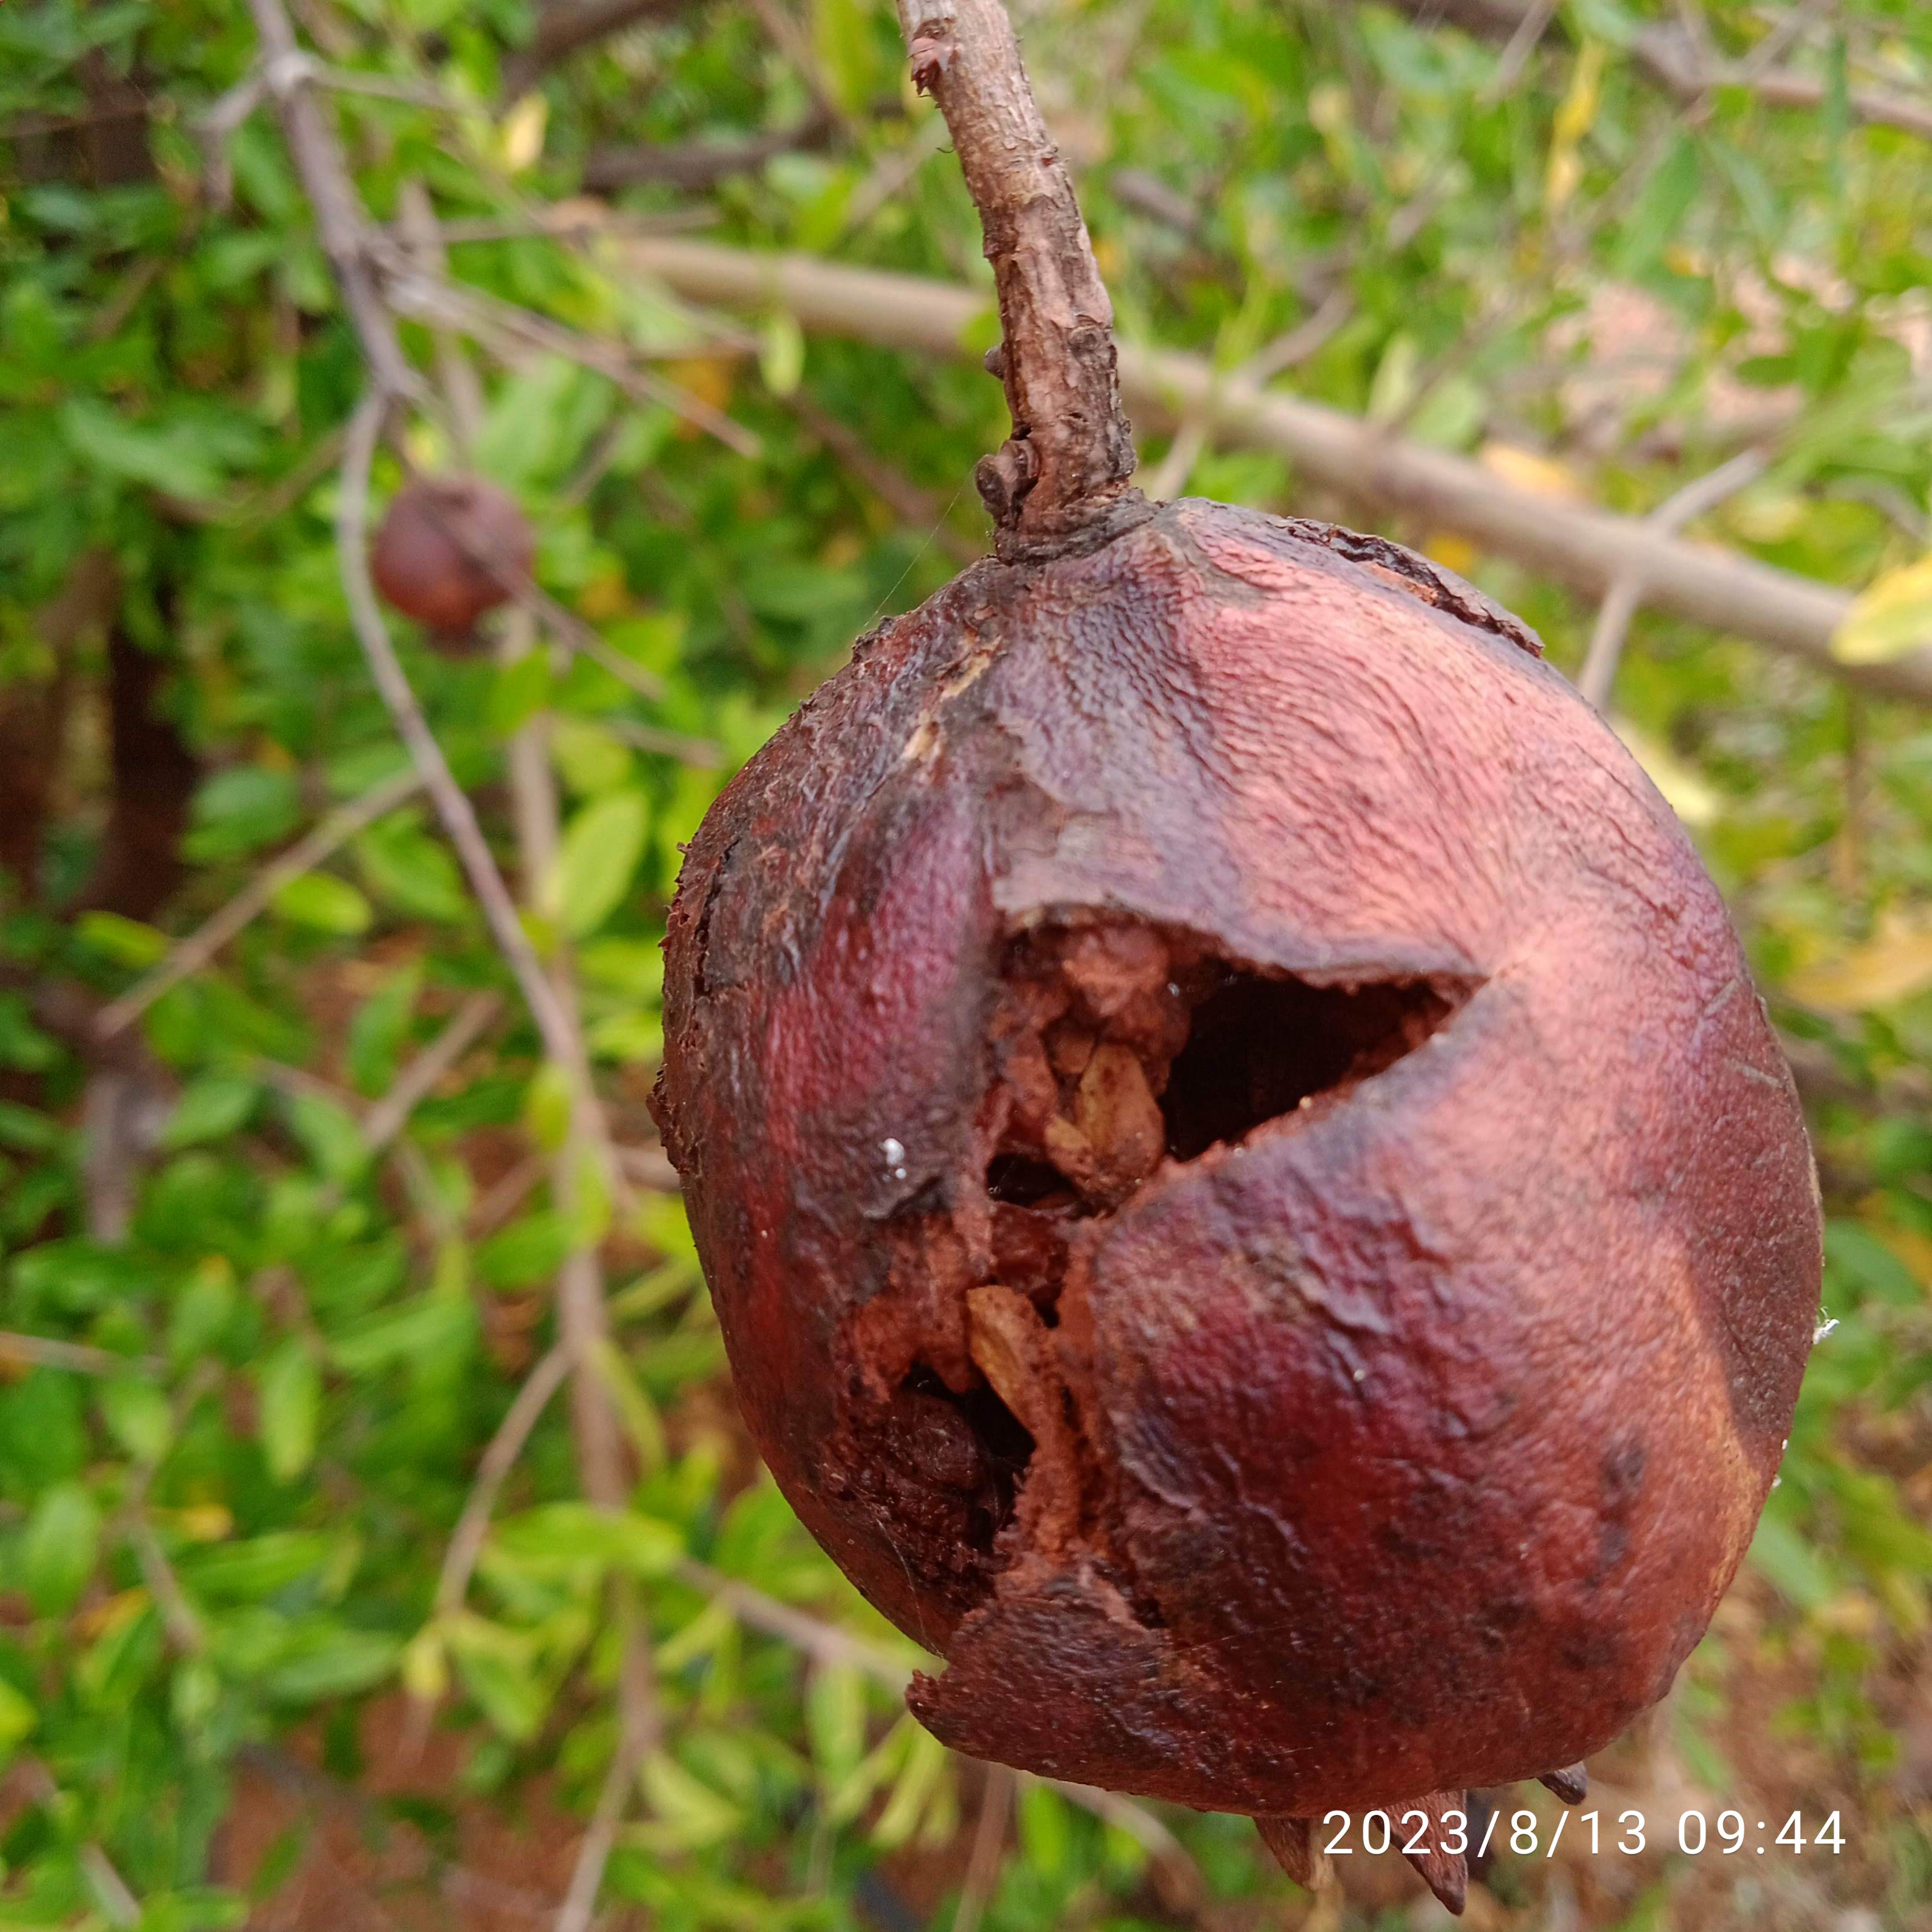
Label: Bacterial_Blight